New South Wales wine

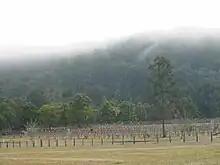
A vineyard in the Hunter Valley.

Any grape grown in New South Wales can be included in wine produced under the "Southeastern Australia" appellation which also includes grapes grown in Victoria, Tasmania and parts of Queensland and South Australia. The state has eight larger Australian Geographical Indication (GI) zones which are divided into smaller regions and occasionally, sub-regions as follows: